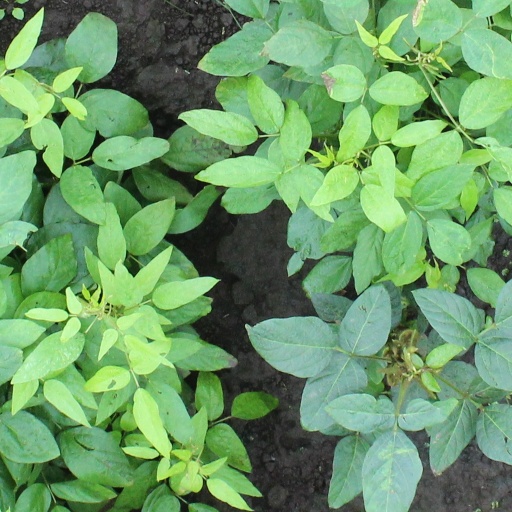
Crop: soybean